Teresita de Castro

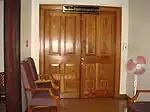
Chambers of Teresita Leonardo-De Castro (new Supreme Court of the Philippines building)

On October 16, 2007, the Judicial and Bar Council (JBC) announced the final nominees to the Associate Justice Cancio Garcia's vacant seat. Teresita De Castro, Justices Edgardo Cruz and Martin Villarama, got seven out of eight votes, while Associate Justices Francisco Villaruz and Edilberto G. Sandoval and Labor Secretary Arturo D. Brion got five votes each (from the JBC). Under Philippine law, the president has 90 days to choose from among the final nominees.